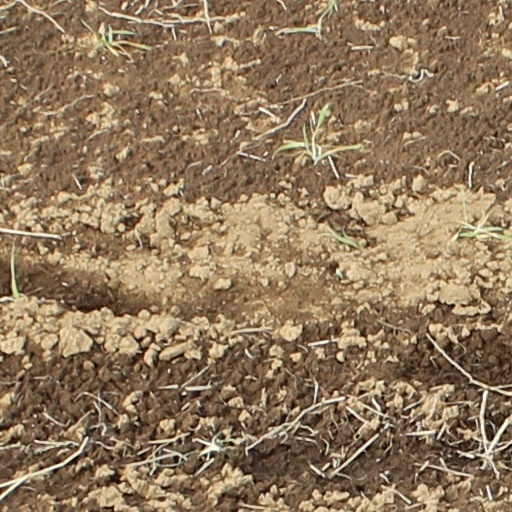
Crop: wheat